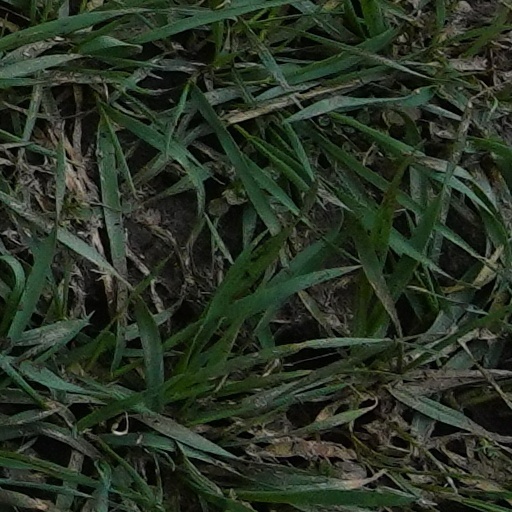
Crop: wheat